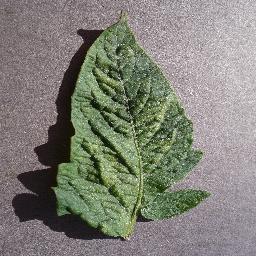
Label: Tomato___Spider_mites Two-spotted_spider_mite